University of Minnesota Messenia Expedition

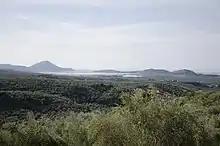
View over Messenia, looking south–west from the Palace of Nestor. Some of McDonald's earliest surveys took place in the area visible here.

The British landscape archaeologist John Cherry would later chart another line of inspiration for the UMME in McDonald's interest in the historicity of the Homeric epics, pointing to McDonald's 1942 article 'Where Did Nestor Live?', which attempted to use evidence from the "Iliad" and "Odyssey" to argue for the site of Ano Englianos as the home of Homer's Nestor. Indeed, McDonald's later collaborator, Richard Hope Simpson, would publish several works in the same methodological vein, including his Ph.D. thesis and his co-authored 1970 volume "The Catalogue of the Ships in Homer's Iliad", both of which attempted to find the archaeological analogues of the toponyms used in the so-called "Catalogue of Ships" in the second book of the "Iliad", and the publication of the UMME's findings would include the Trojan War as an historical event on its chronological chart.